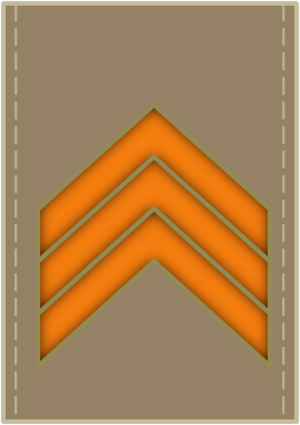
L'Armée de terre saoudienne est le pilier des forces armées saoudiennes. Sa mission fondamentale est de défendre les frontières de l'Arabie saoudite.